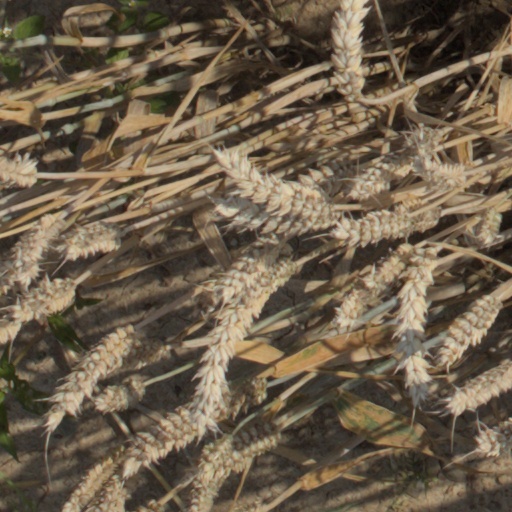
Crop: wheat